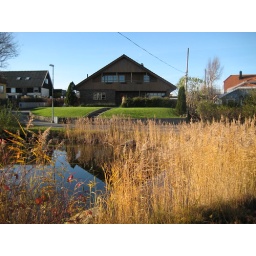
a beautiful house by a lake